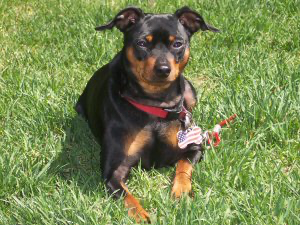
Animal: dog
Breed: miniature pinscher